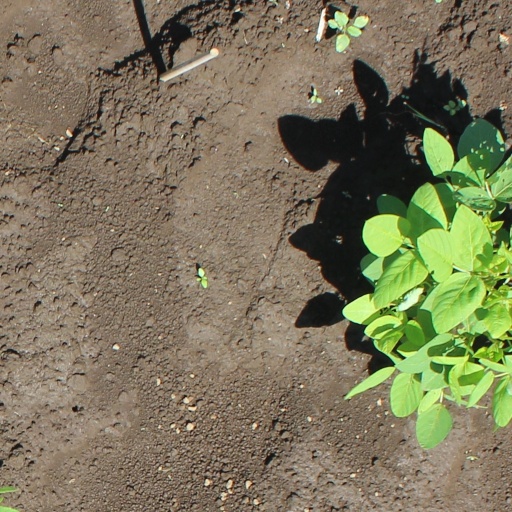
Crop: soybean